Hong Kong Central Library

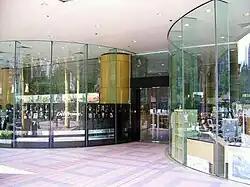
Délifrance café.

The Hong Kong Central Library is an intelligent building, built on a network flooring system to offer litheness for the supply of power, telecommunication and further alteration and extension. Hong Kong Central Library has been designated as the legal depository library in Hong Kong for nine global organisations: